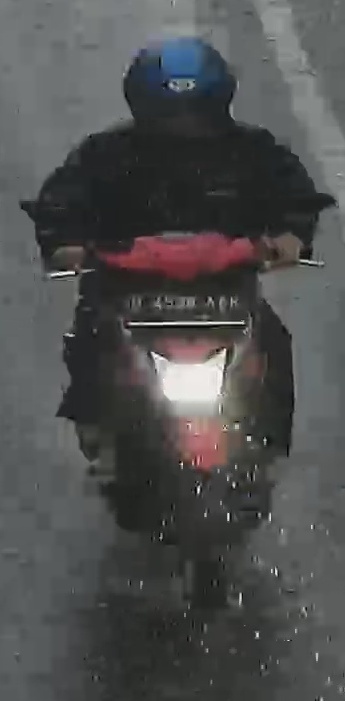
person-with-helmet: 1
person-without-helmet: 0